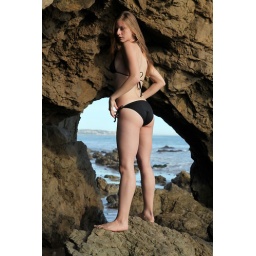
Photoshoot of a pretty model with long blonde hair and blue eyes in a black bikini.